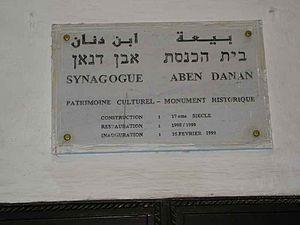
Les Abendanan sont une famille de rabbins d'Espagne et du Maroc qui font remonter leur ascendance à Moïse Maïmonide. Ils ont donné leur nom à la grande synagogue de Fès au Maroc.